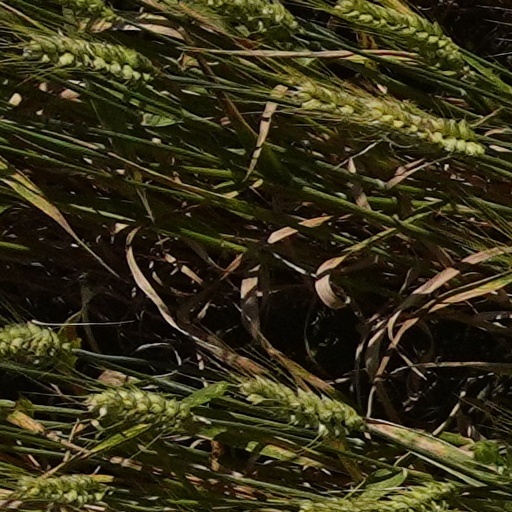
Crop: wheat